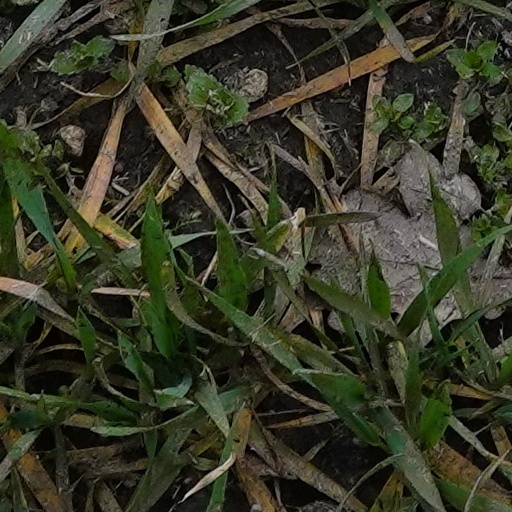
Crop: wheat